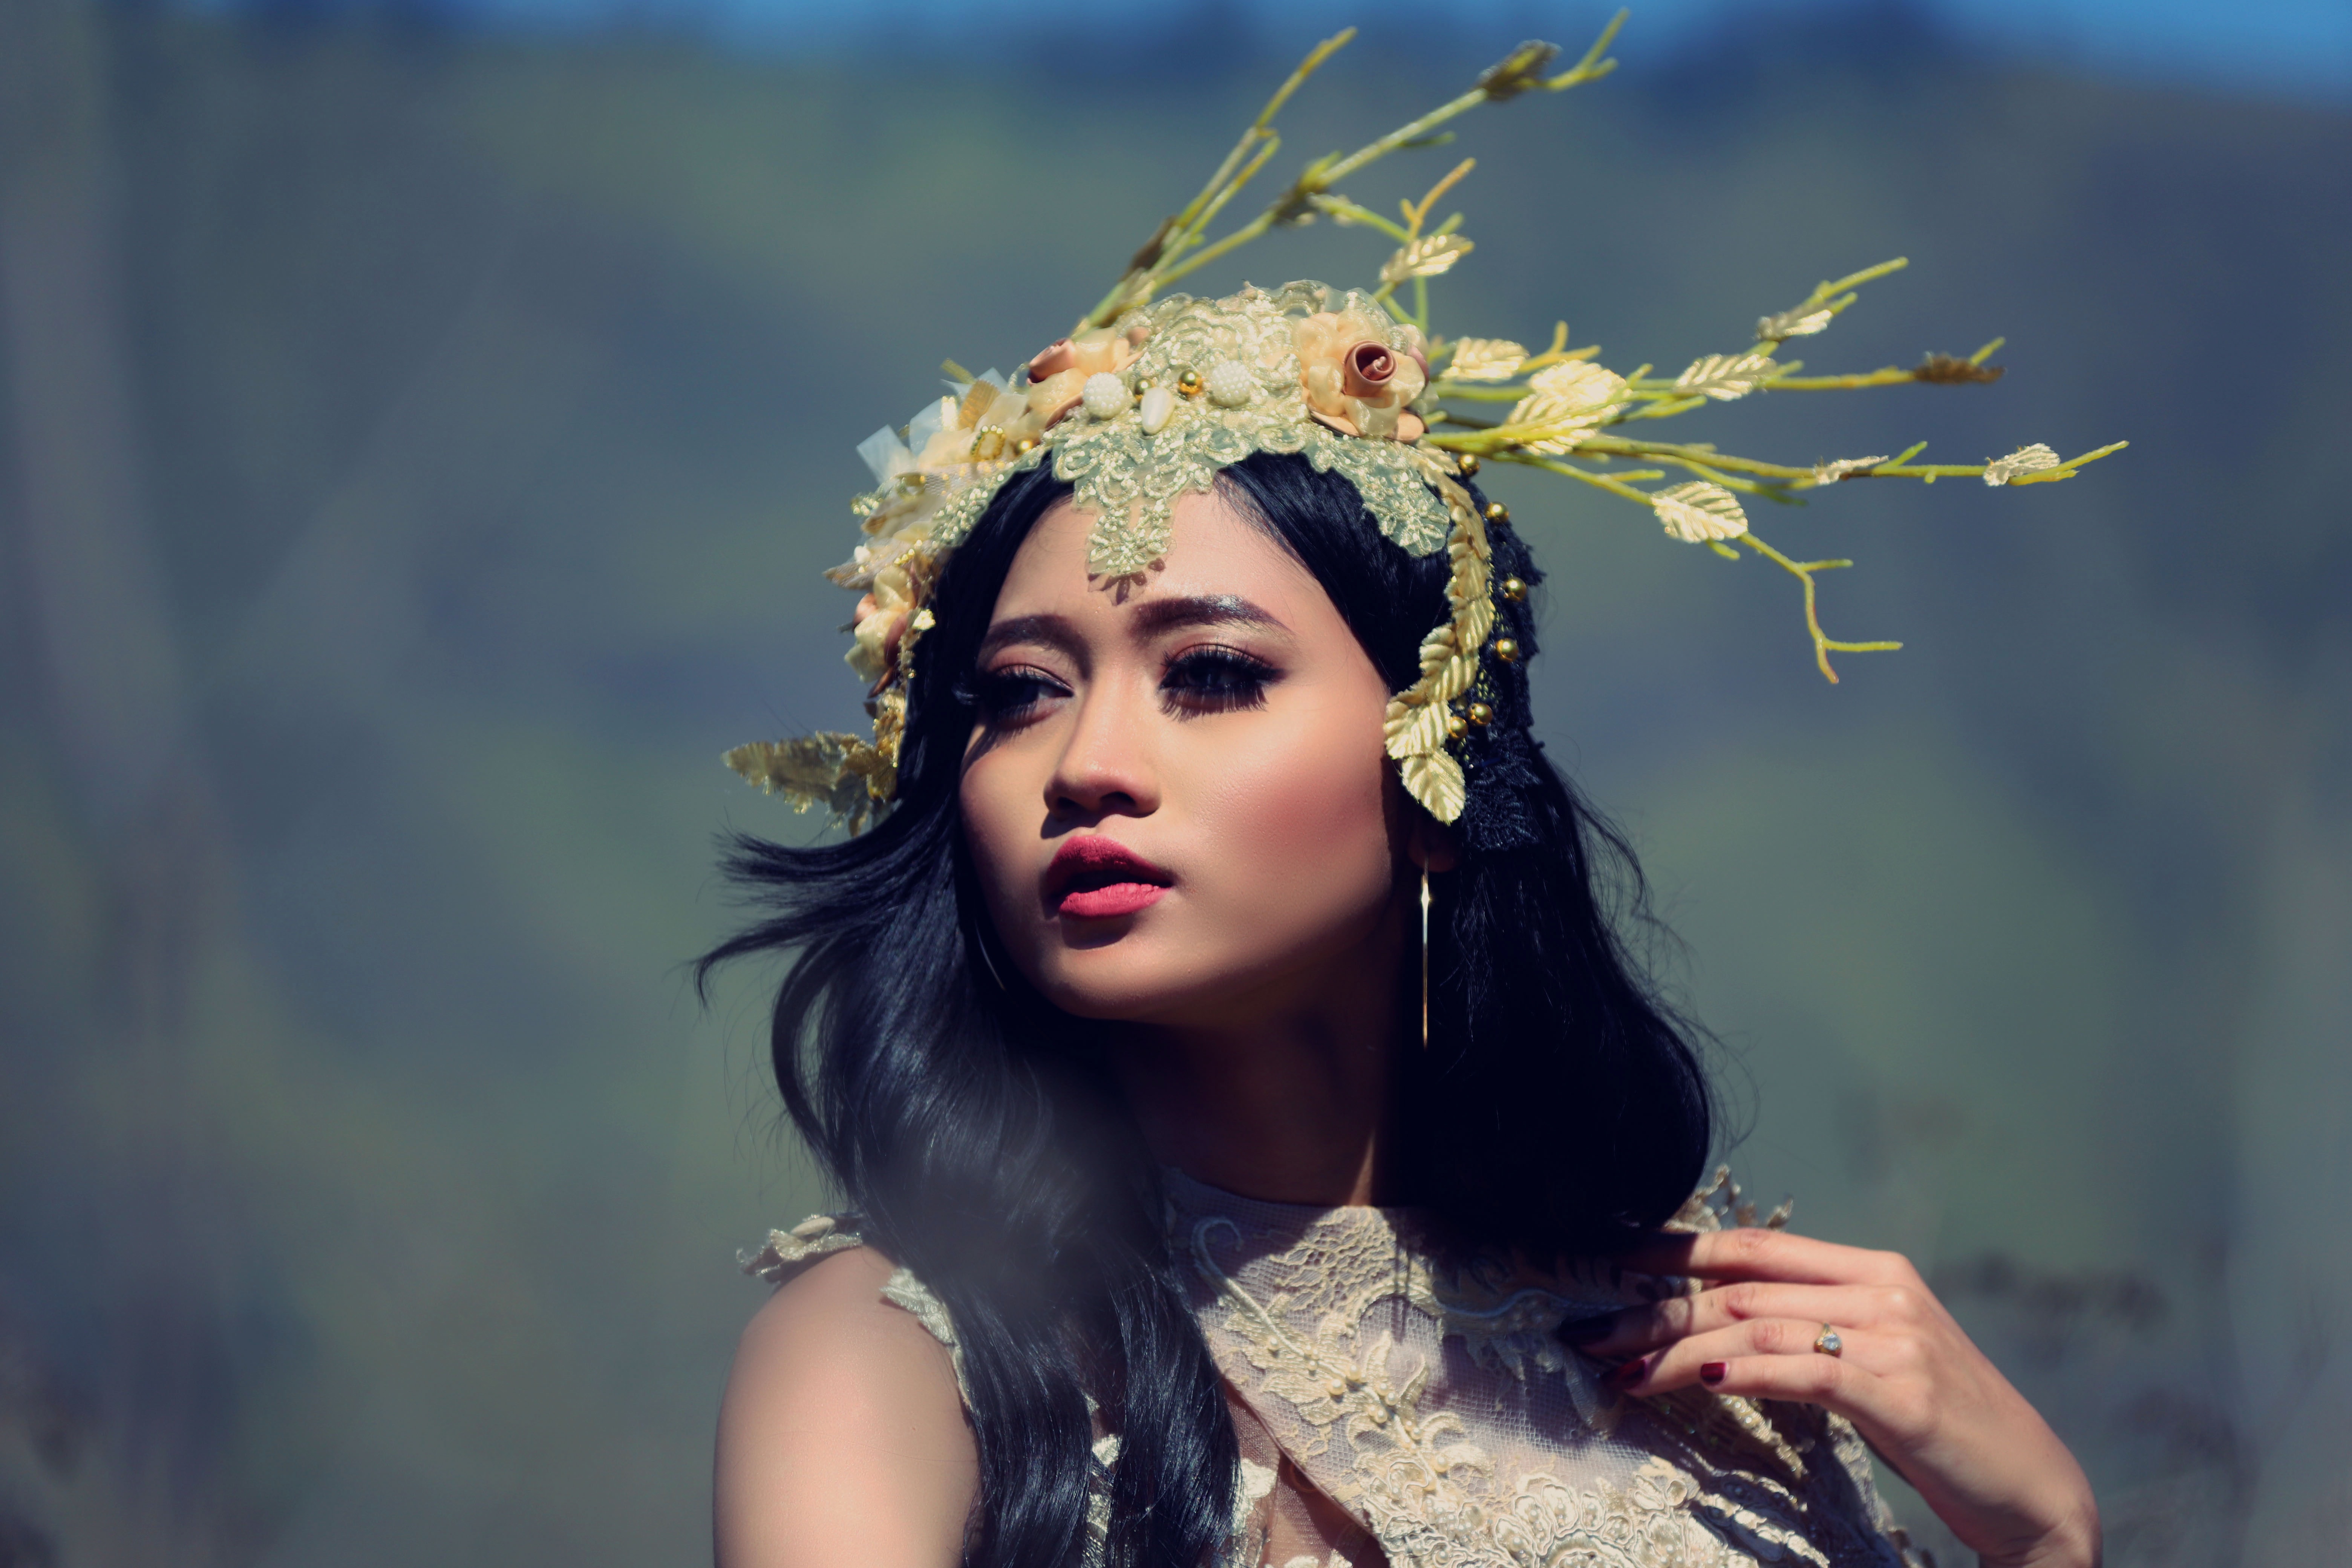
hair, headpiece, face, beauty, head, skin, hair accessory, lip, yellow, fashion, eye, photography, model, headgear, photo shoot, black hair, dress, tradition, fashion accessory, portrait photography, crown, fawn, long hair, jewellery, eyelash, flower, fashion design